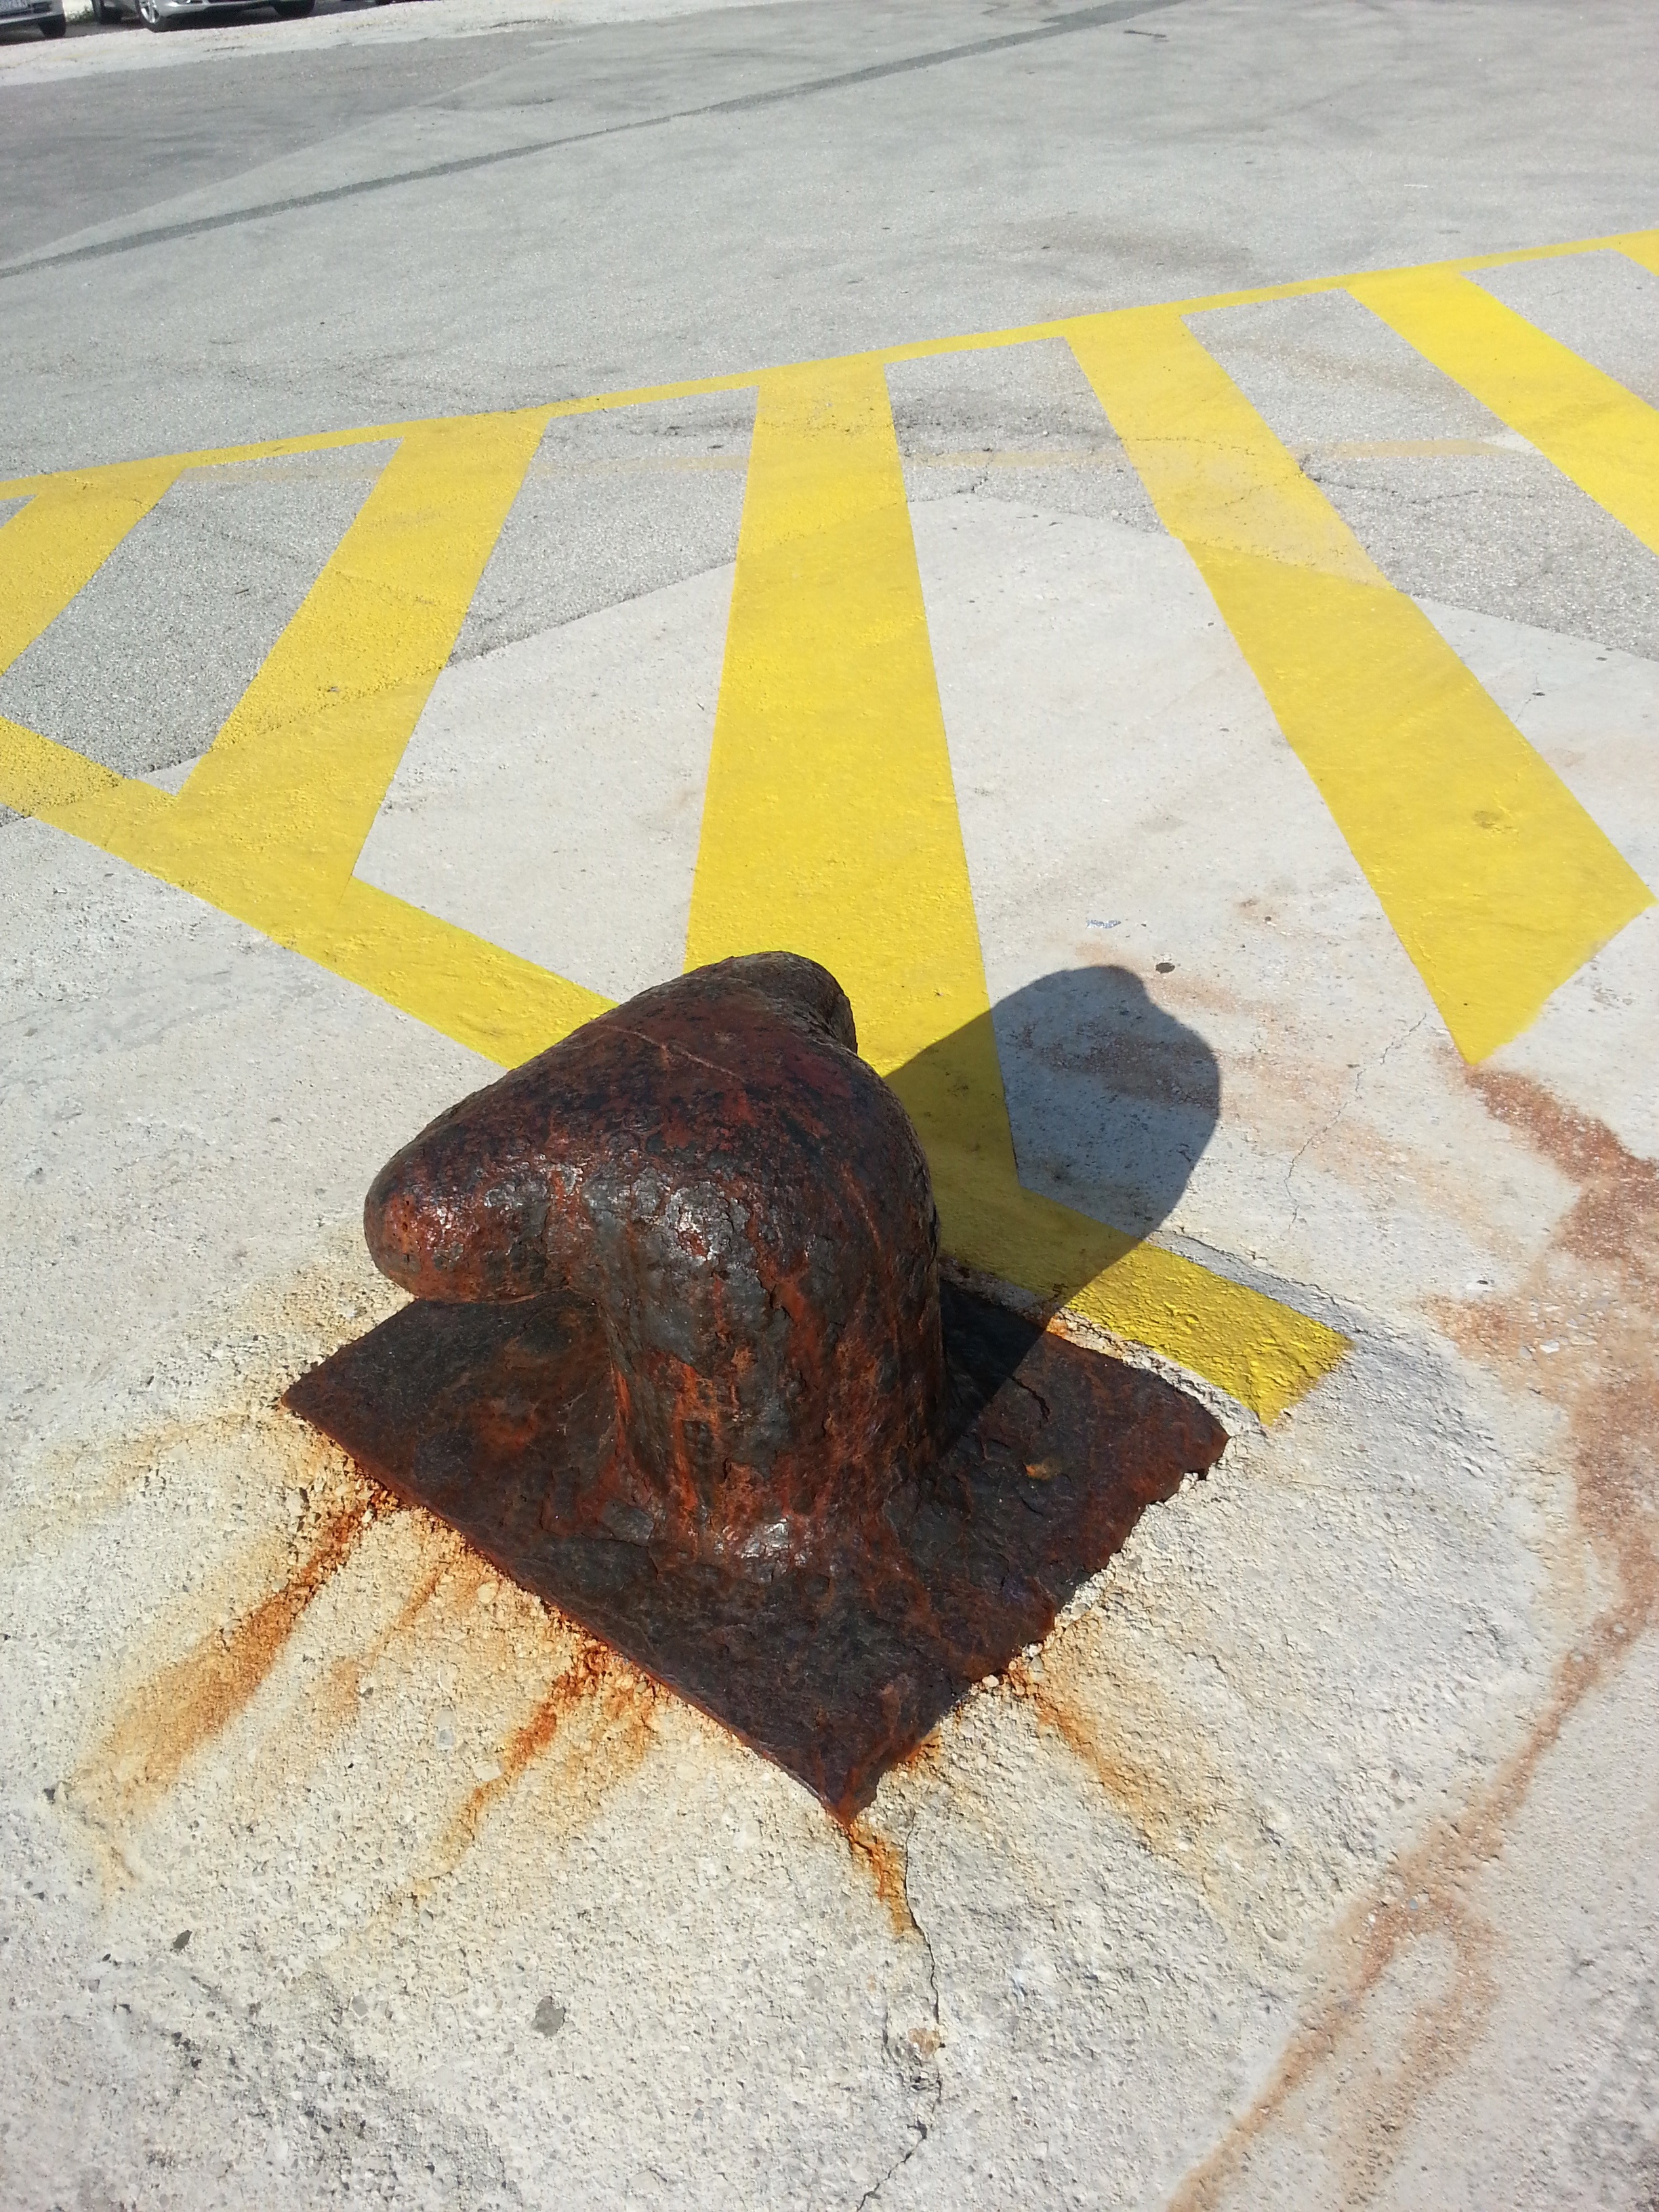
sand, floor, color, port, yellow, material, art, bollard, shape, stainless, road surface